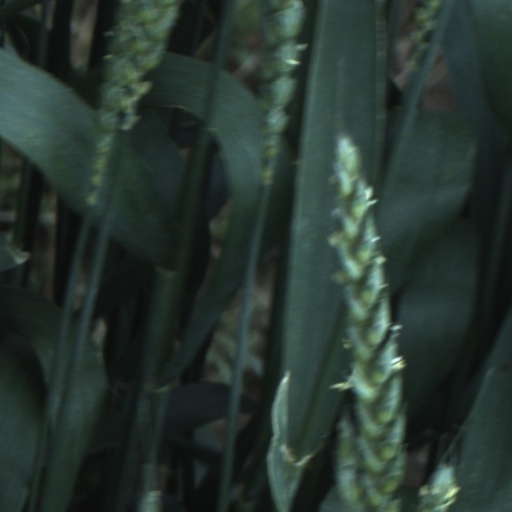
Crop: wheat